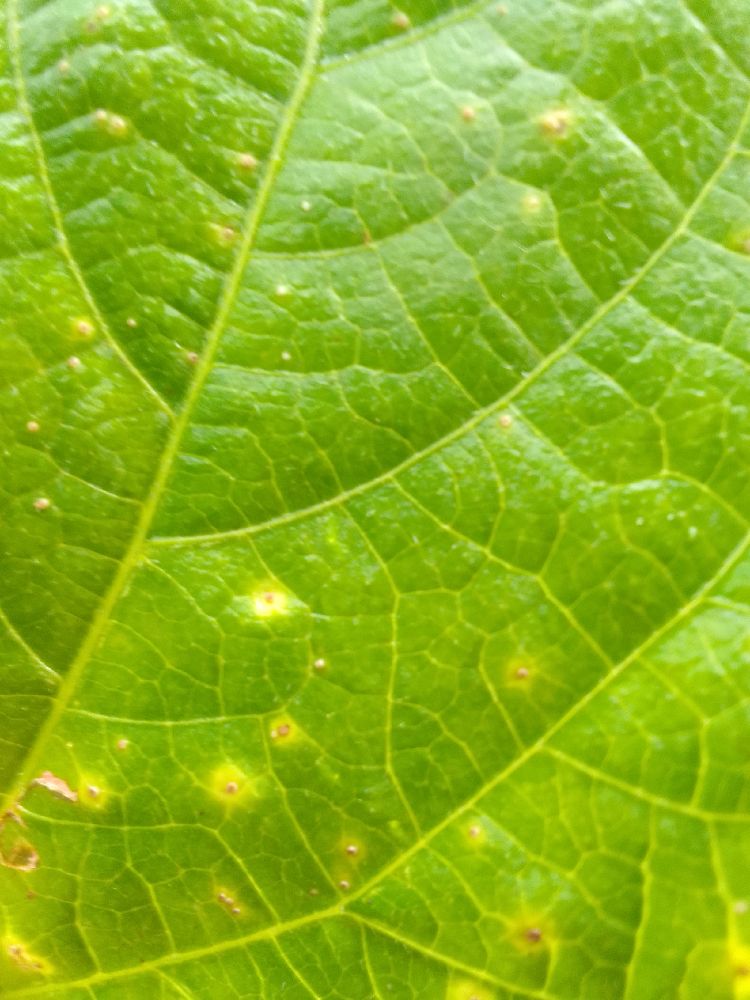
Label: rust